Medvedev modernisation programme

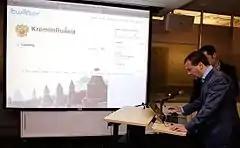
Dmitry Medvedev posts on Twitter.

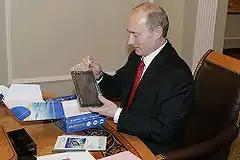
Vladimir Putin with GLONASS navigator

Much of the sector area still awaited large-scale commercialisation. aimed to be achieved by the combination of space technology and telecommunications. The following state projects were initiated in this area: